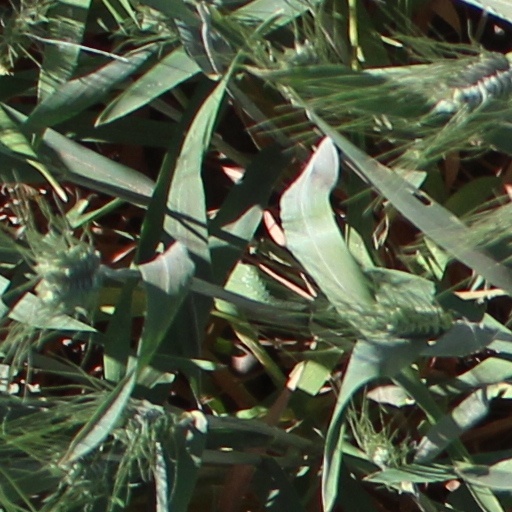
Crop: wheat